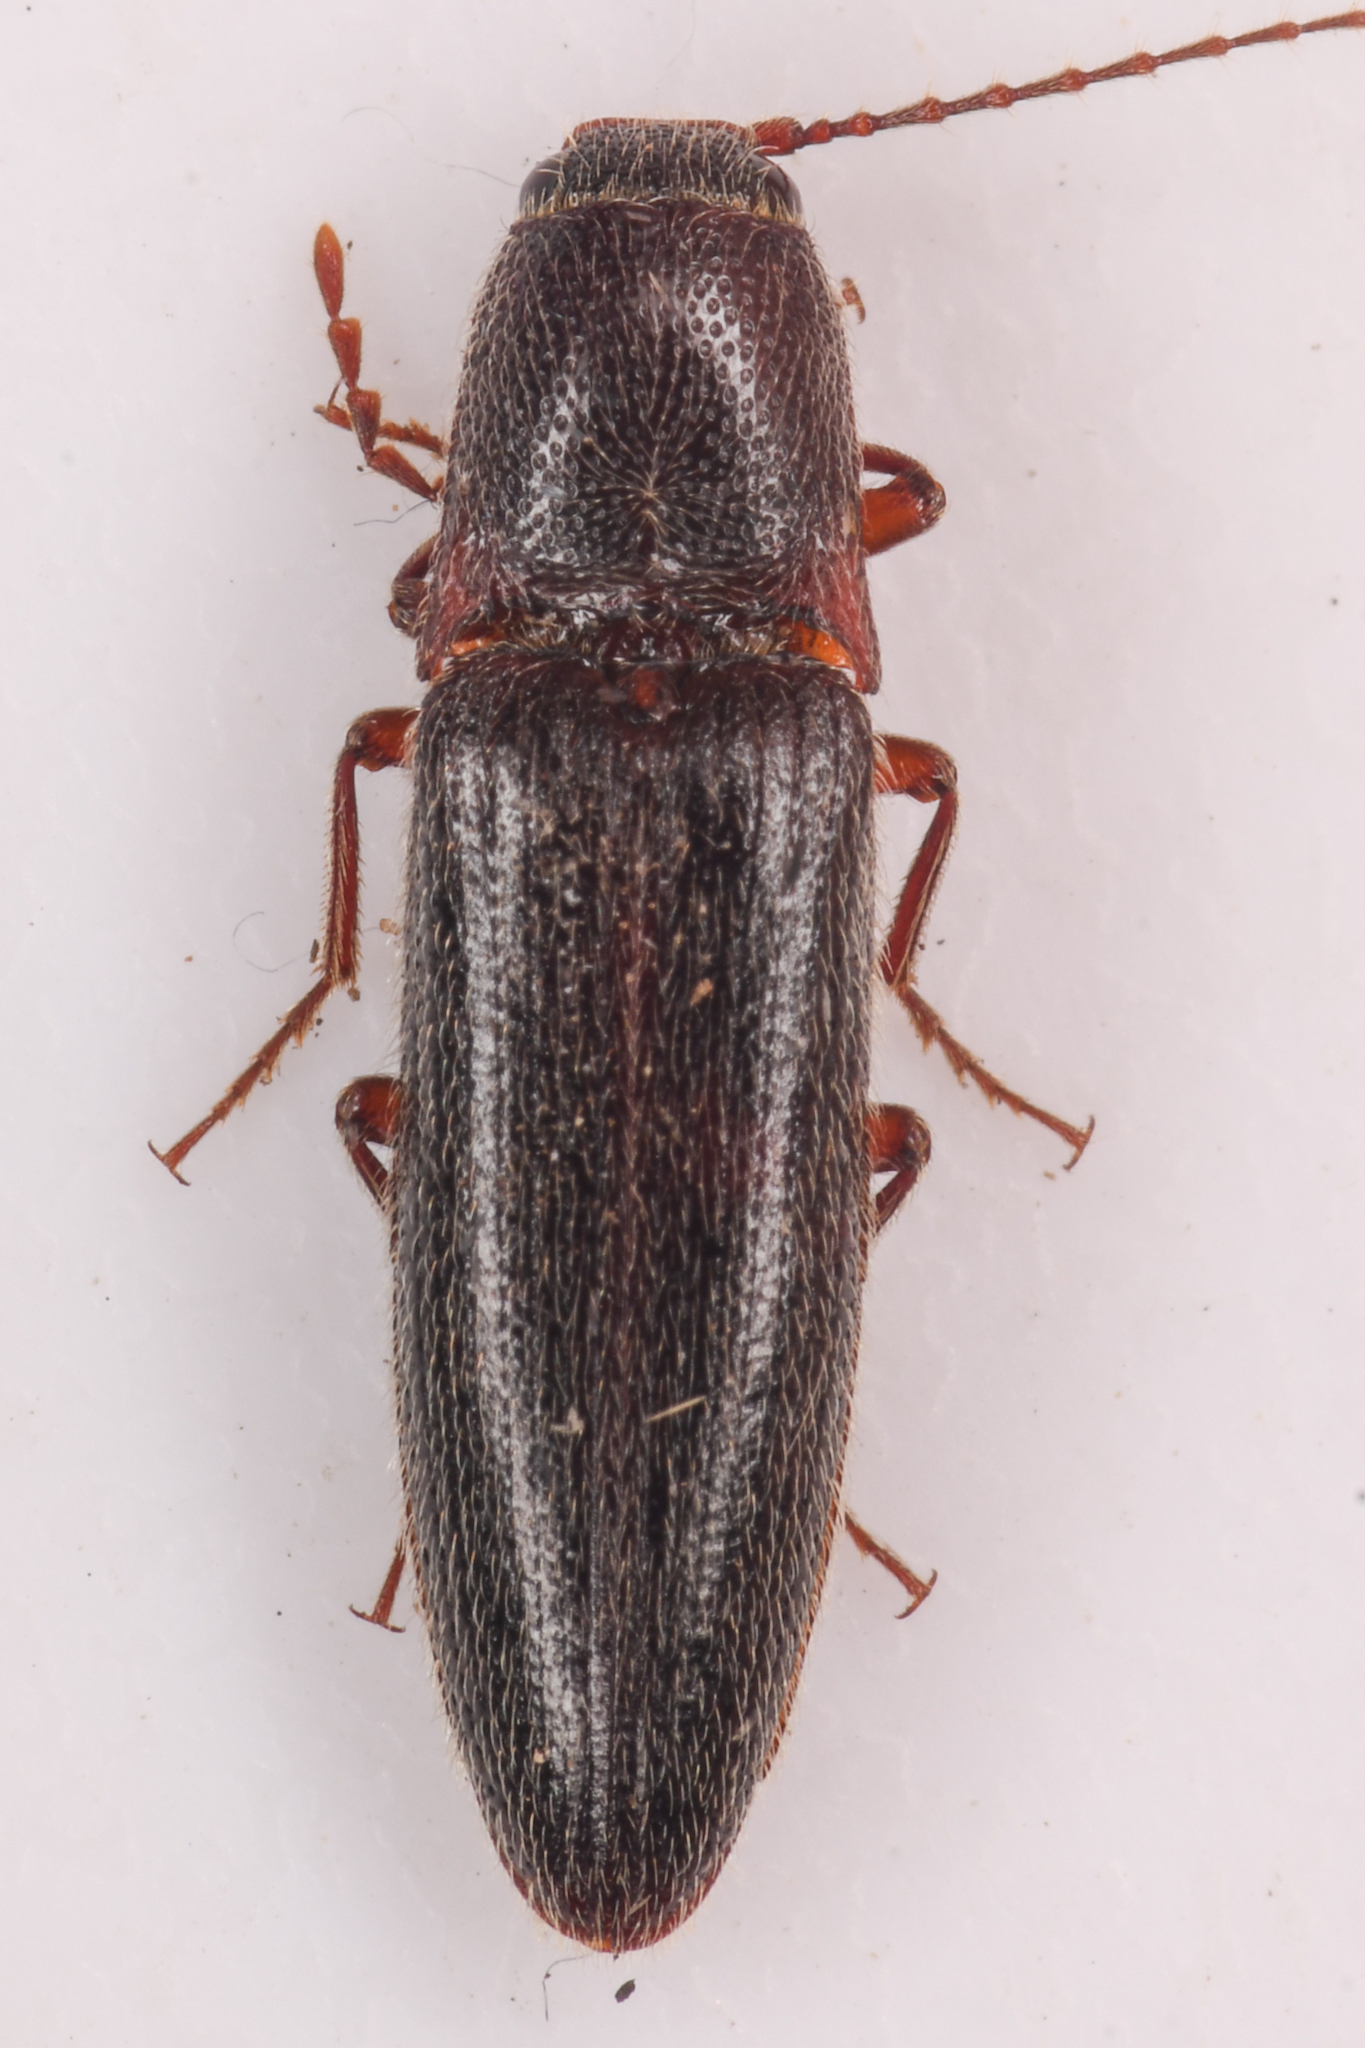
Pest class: clickbeetles_wireworms